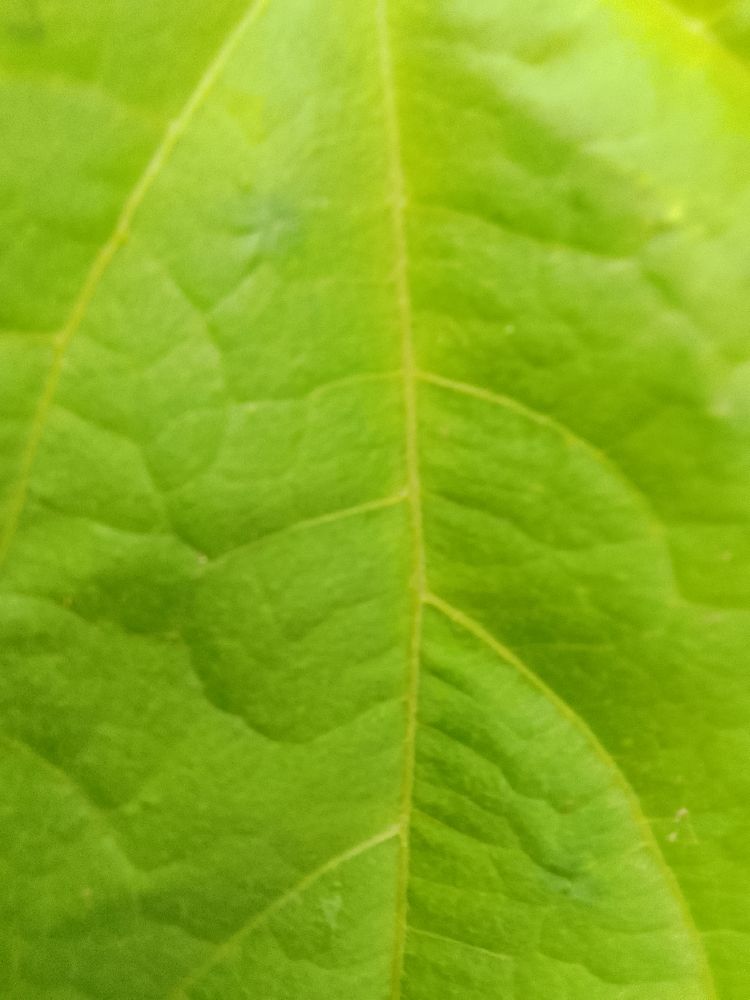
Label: healthy